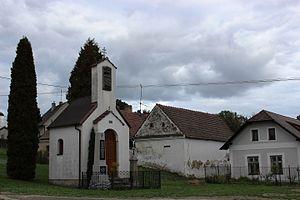
Meziříčí est une commune du district de Tábor, dans la région de Bohême-du-Sud, en République tchèque. Sa population s'élevait à 174 habitants en 2017.